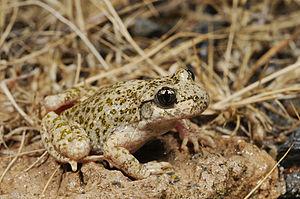
Alytes dickhilleni est une espèce d'amphibiens de la famille des Alytidae.